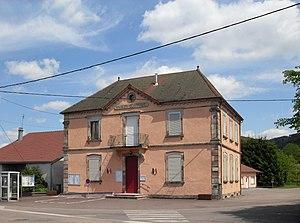
La mairie de Saint-Barthélemy
Saint-Barthélemy est une commune française, située dans le département de la Haute-Saône en région Bourgogne-Franche-Comté.